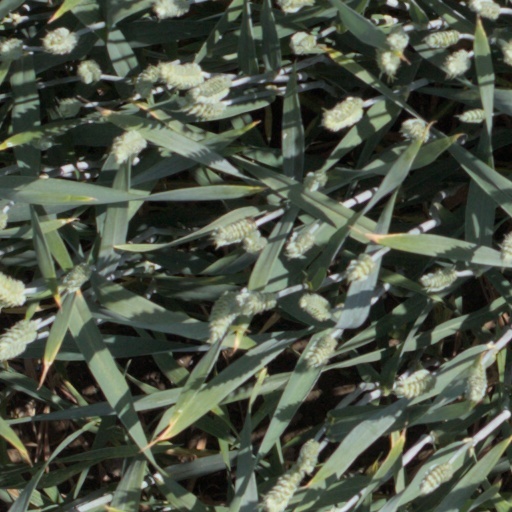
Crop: wheat